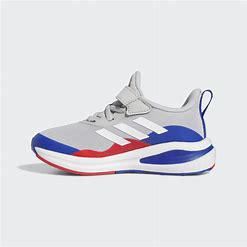
Brand: Adidas
Model: Fortarun